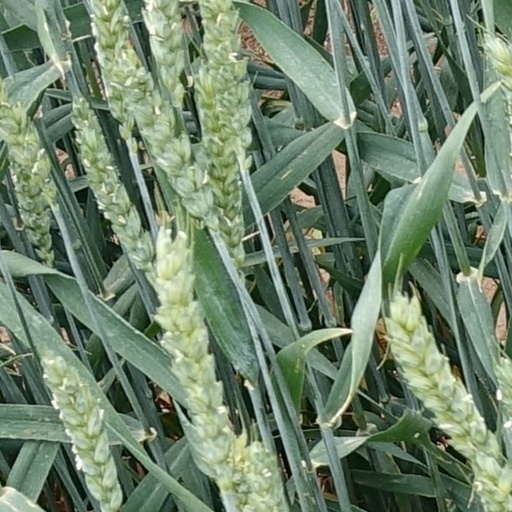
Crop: wheat